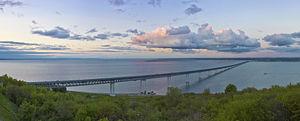
Cette liste de ponts du Russie a pour vocation de présenter une liste de ponts remarquables de Russie, tant par leurs caractéristiques dimensionnelles, que par leur intérêt architectural ou historique.
Le pont d'Oulianovsk est un pont en treillis situé dans la ville de Oulianovsk, en Russie. Le pont permet la traversée de la Volga.
Cette liste contient les ponts présents sur la Volga.